Saukville, Wisconsin

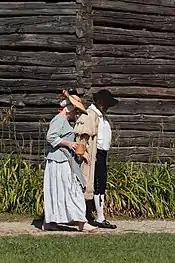
Pioneer Village is an open-air, living history museum that preserves buildings and experiences from the earliest decades of Ozaukee County's settlement.

The Marcus Corporation operates a twelve-auditorium multiplex movie theater in Saukville.